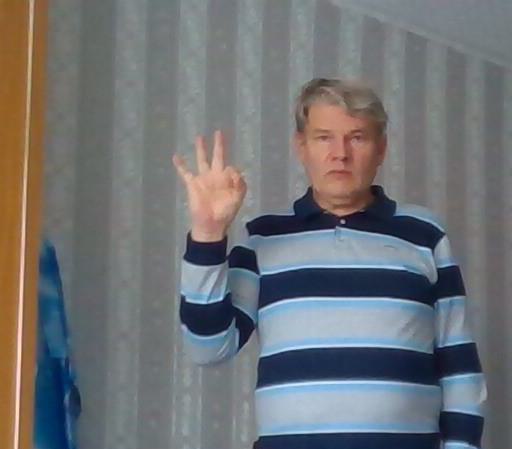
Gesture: ok